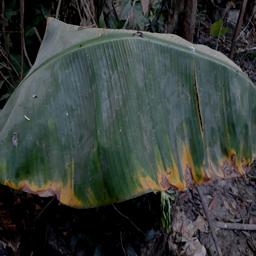
Label: POTASSIUM DEFICIENCY